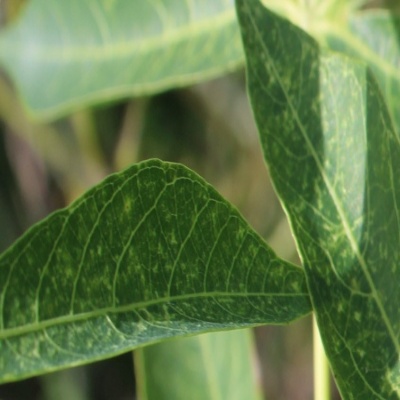
Crop: Cassava
Condition: green mite